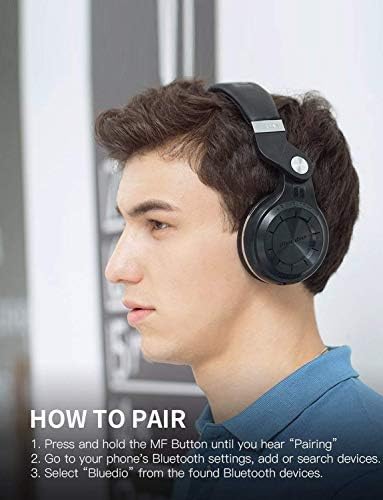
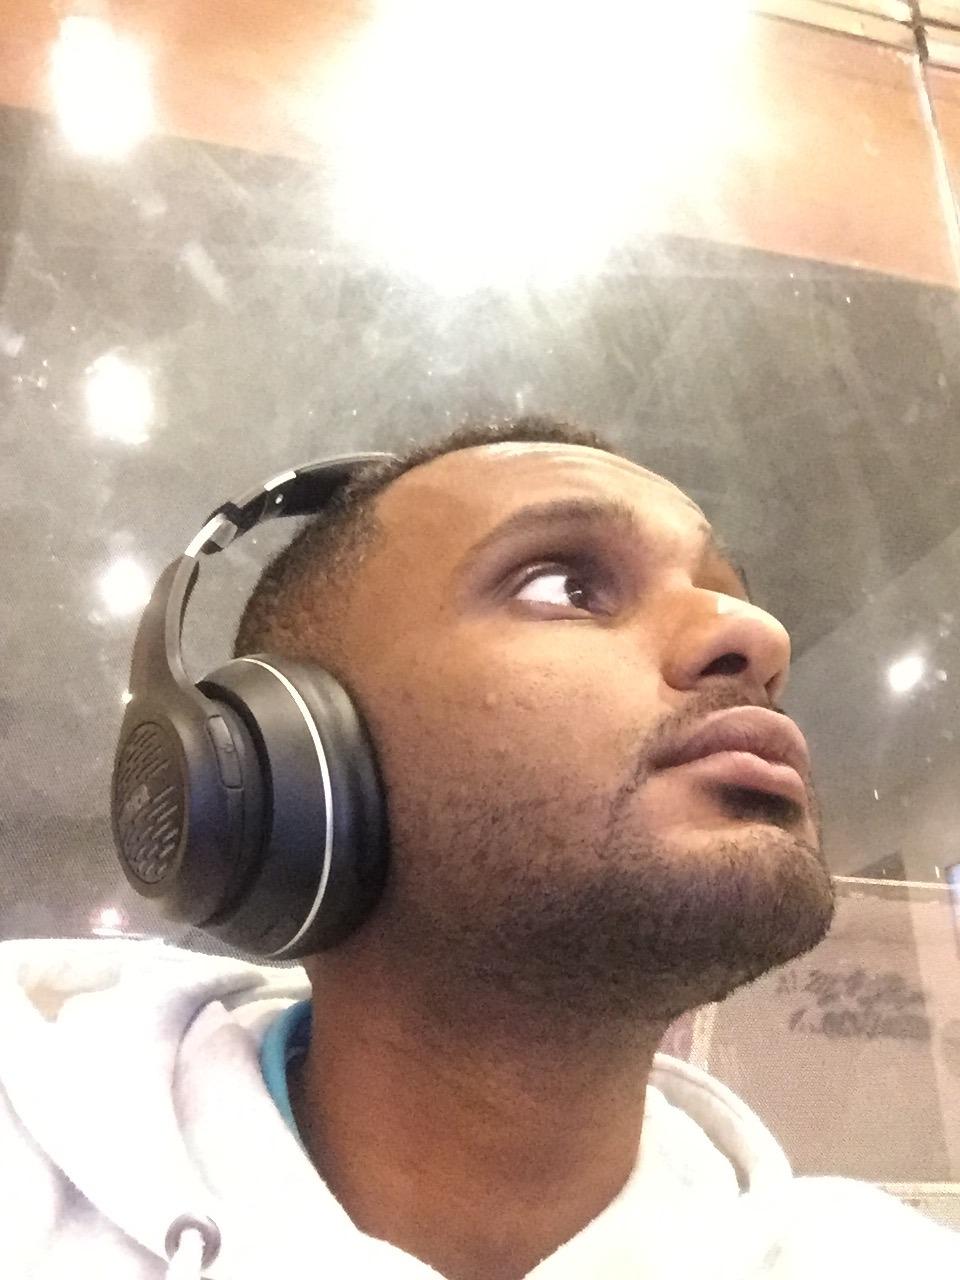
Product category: headphones
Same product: no